Allamakee County, Iowa

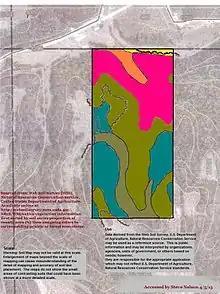
Soils of private land in Allamakee County

According to the U.S. Census Bureau, the county has a total area of , of which is land and (3.0%) is water.